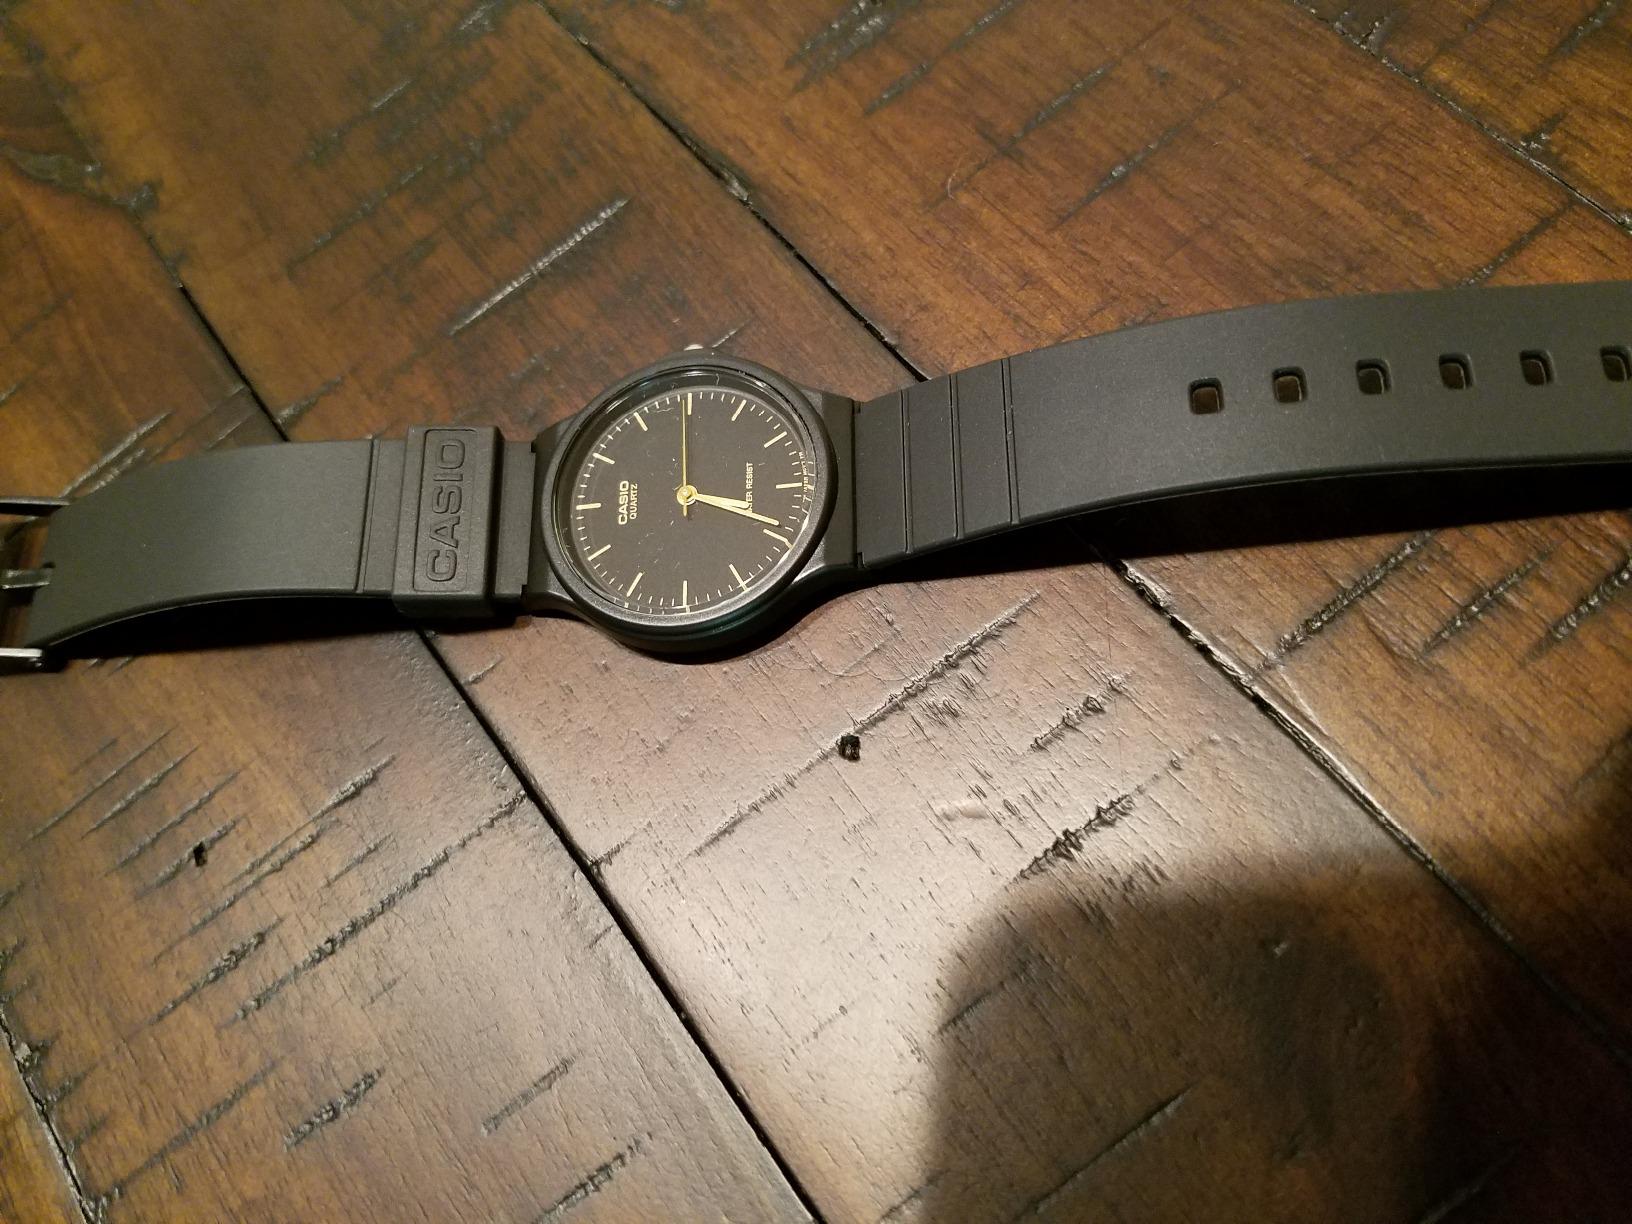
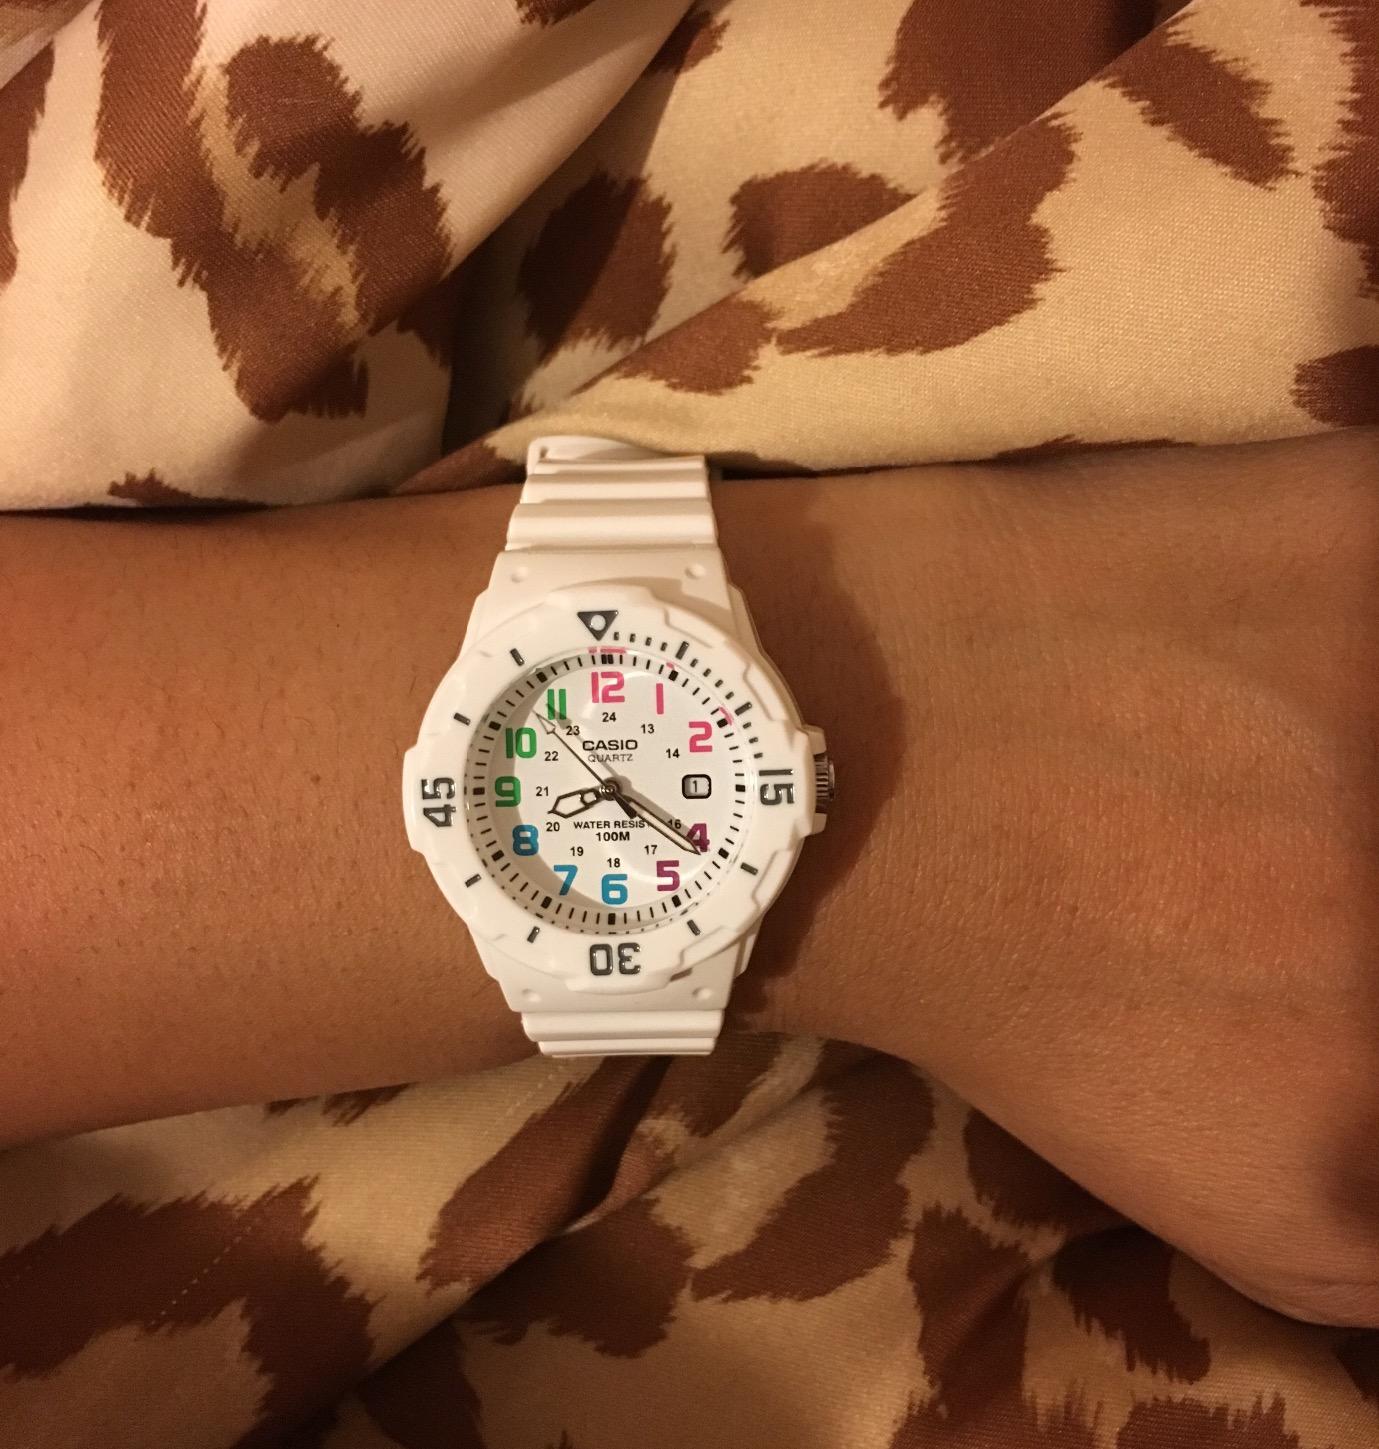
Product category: accessories_watch
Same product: no